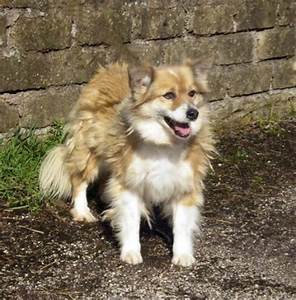
Label: cane